National Institute of Technology, Hamirpur

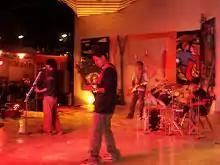
Students performing at Open Air Theater during Hill'ffair 2005

Hill'ffair is a cultural event of the institute, organized at the national level, with the involvement of bands, singers, musicians, artist, poets and participants from all across the country. Two days and three nights of performance with over a wide genre of dance, music, drama. Cultural activities and various student clubs are a few options that act as a catalyst in developing technical, managerial, conceptual skills amongst students. NIT Hamirpur provides a number of such platforms in the forms of clubs to its students to select a club as per his/her likes and channelize their energies in translating their ideas into reality. The event is a three day long event which consists of a star night, where several artists such as